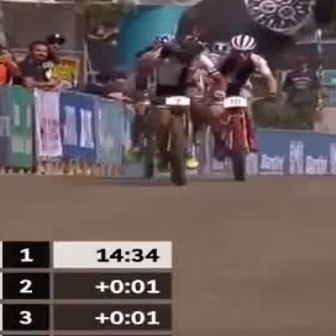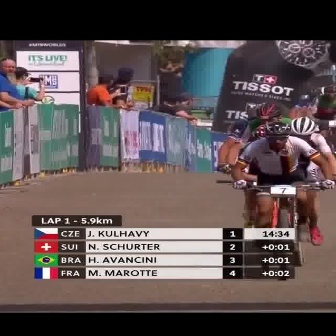
  Please identify the target specified by the bounding box [123,84,222,183] in the first image and locate it in the second image. Return the coordinates in [x_min,y_min,x_max,y_max] format.
Answer: [230,176,334,280]